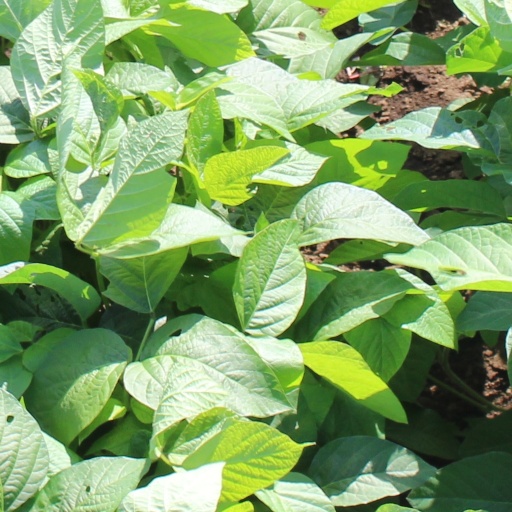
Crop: soybean